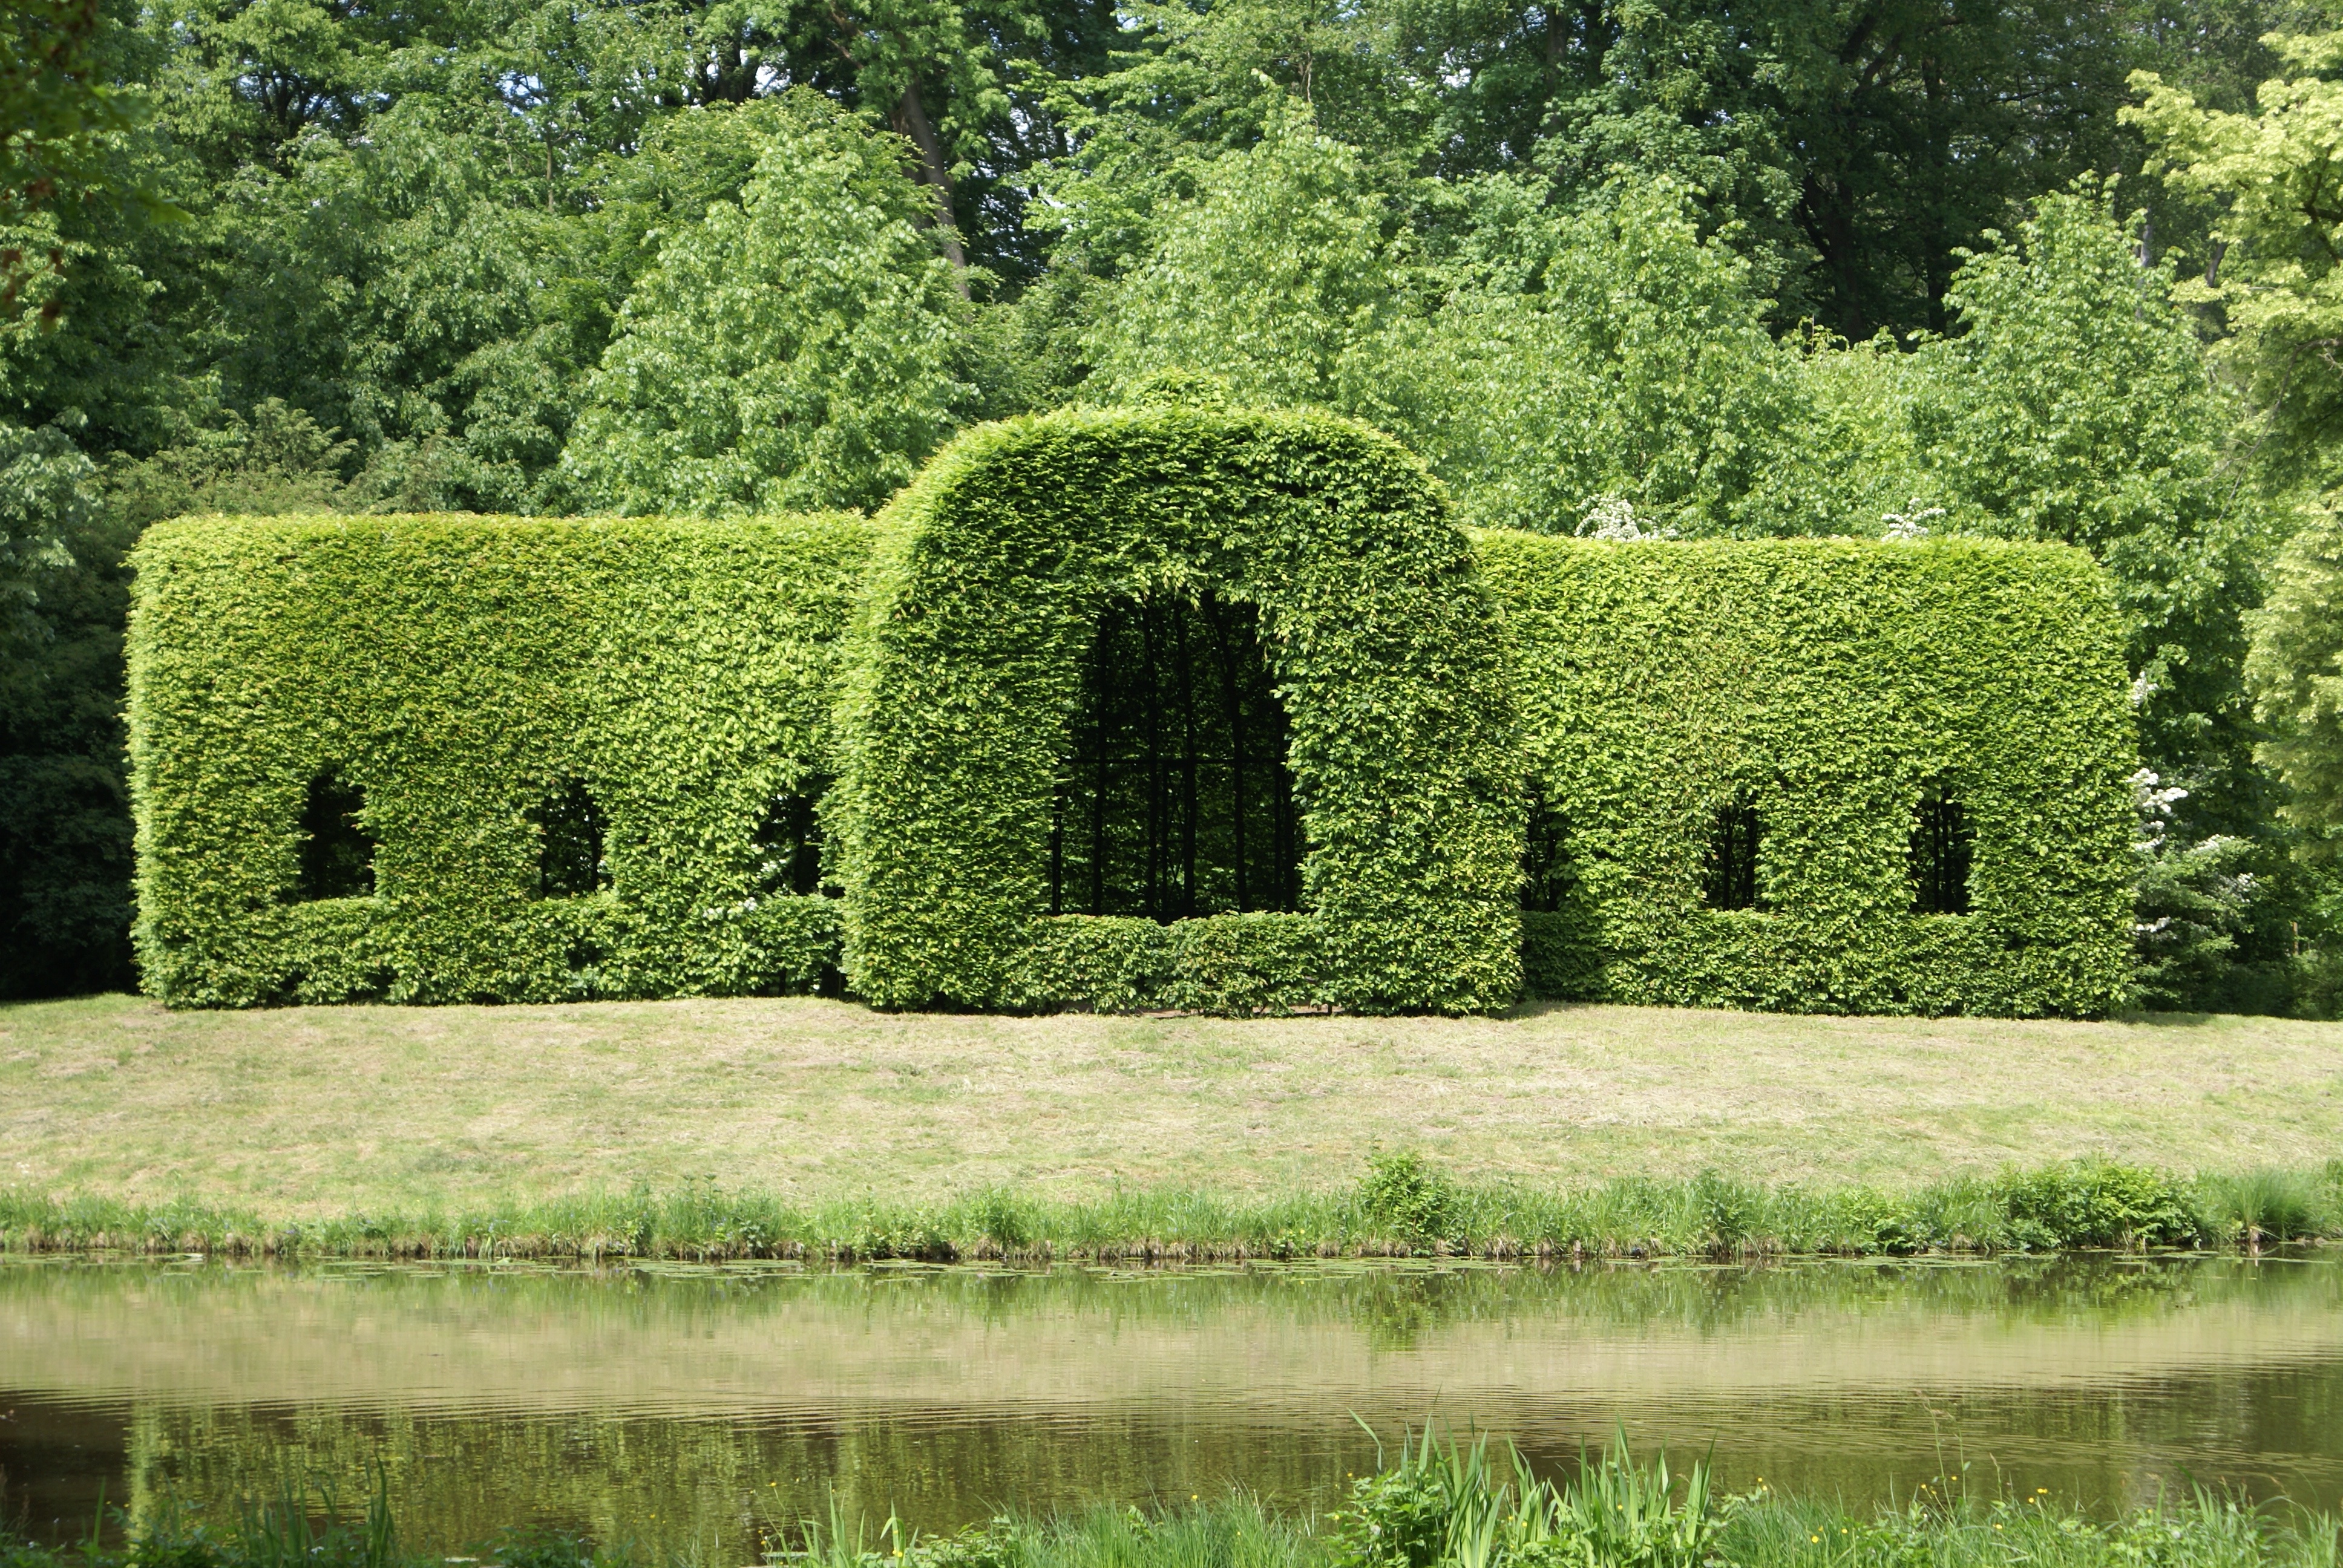
tree, nature, grass, plant, lawn, meadow, flower, green, park, botany, garden, shrub, botanical garden, woodland, ecosystem, hedge, woody plant, cut art